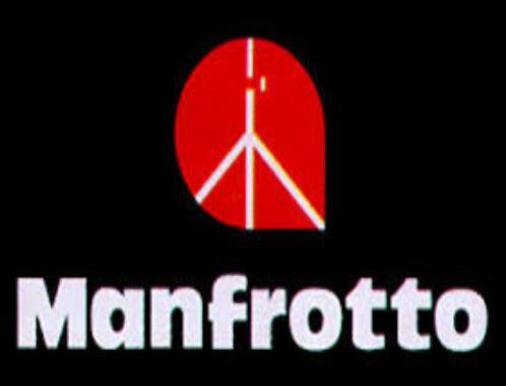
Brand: manfrotto
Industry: Electronic